Pteropoda

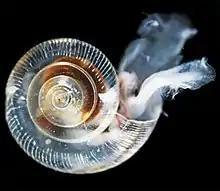
Unhealthy pteropod showing effects of ocean acidification

A study was conducted on the West Coast of the United States to see ocean acidification's effects on pteropods. "Limacina helicina" was used to test the sensitivity to decreasing pH. This species of pteropod is potentially vulnerable to the corrosive waters associated with ocean acidification due to their calcium carbonate shell. The shell of a pteropod was immersed in ocean water with the projected pH level that the water will reach by the year 2100. After a month and a half in the water, the shell had almost completely dissolved.